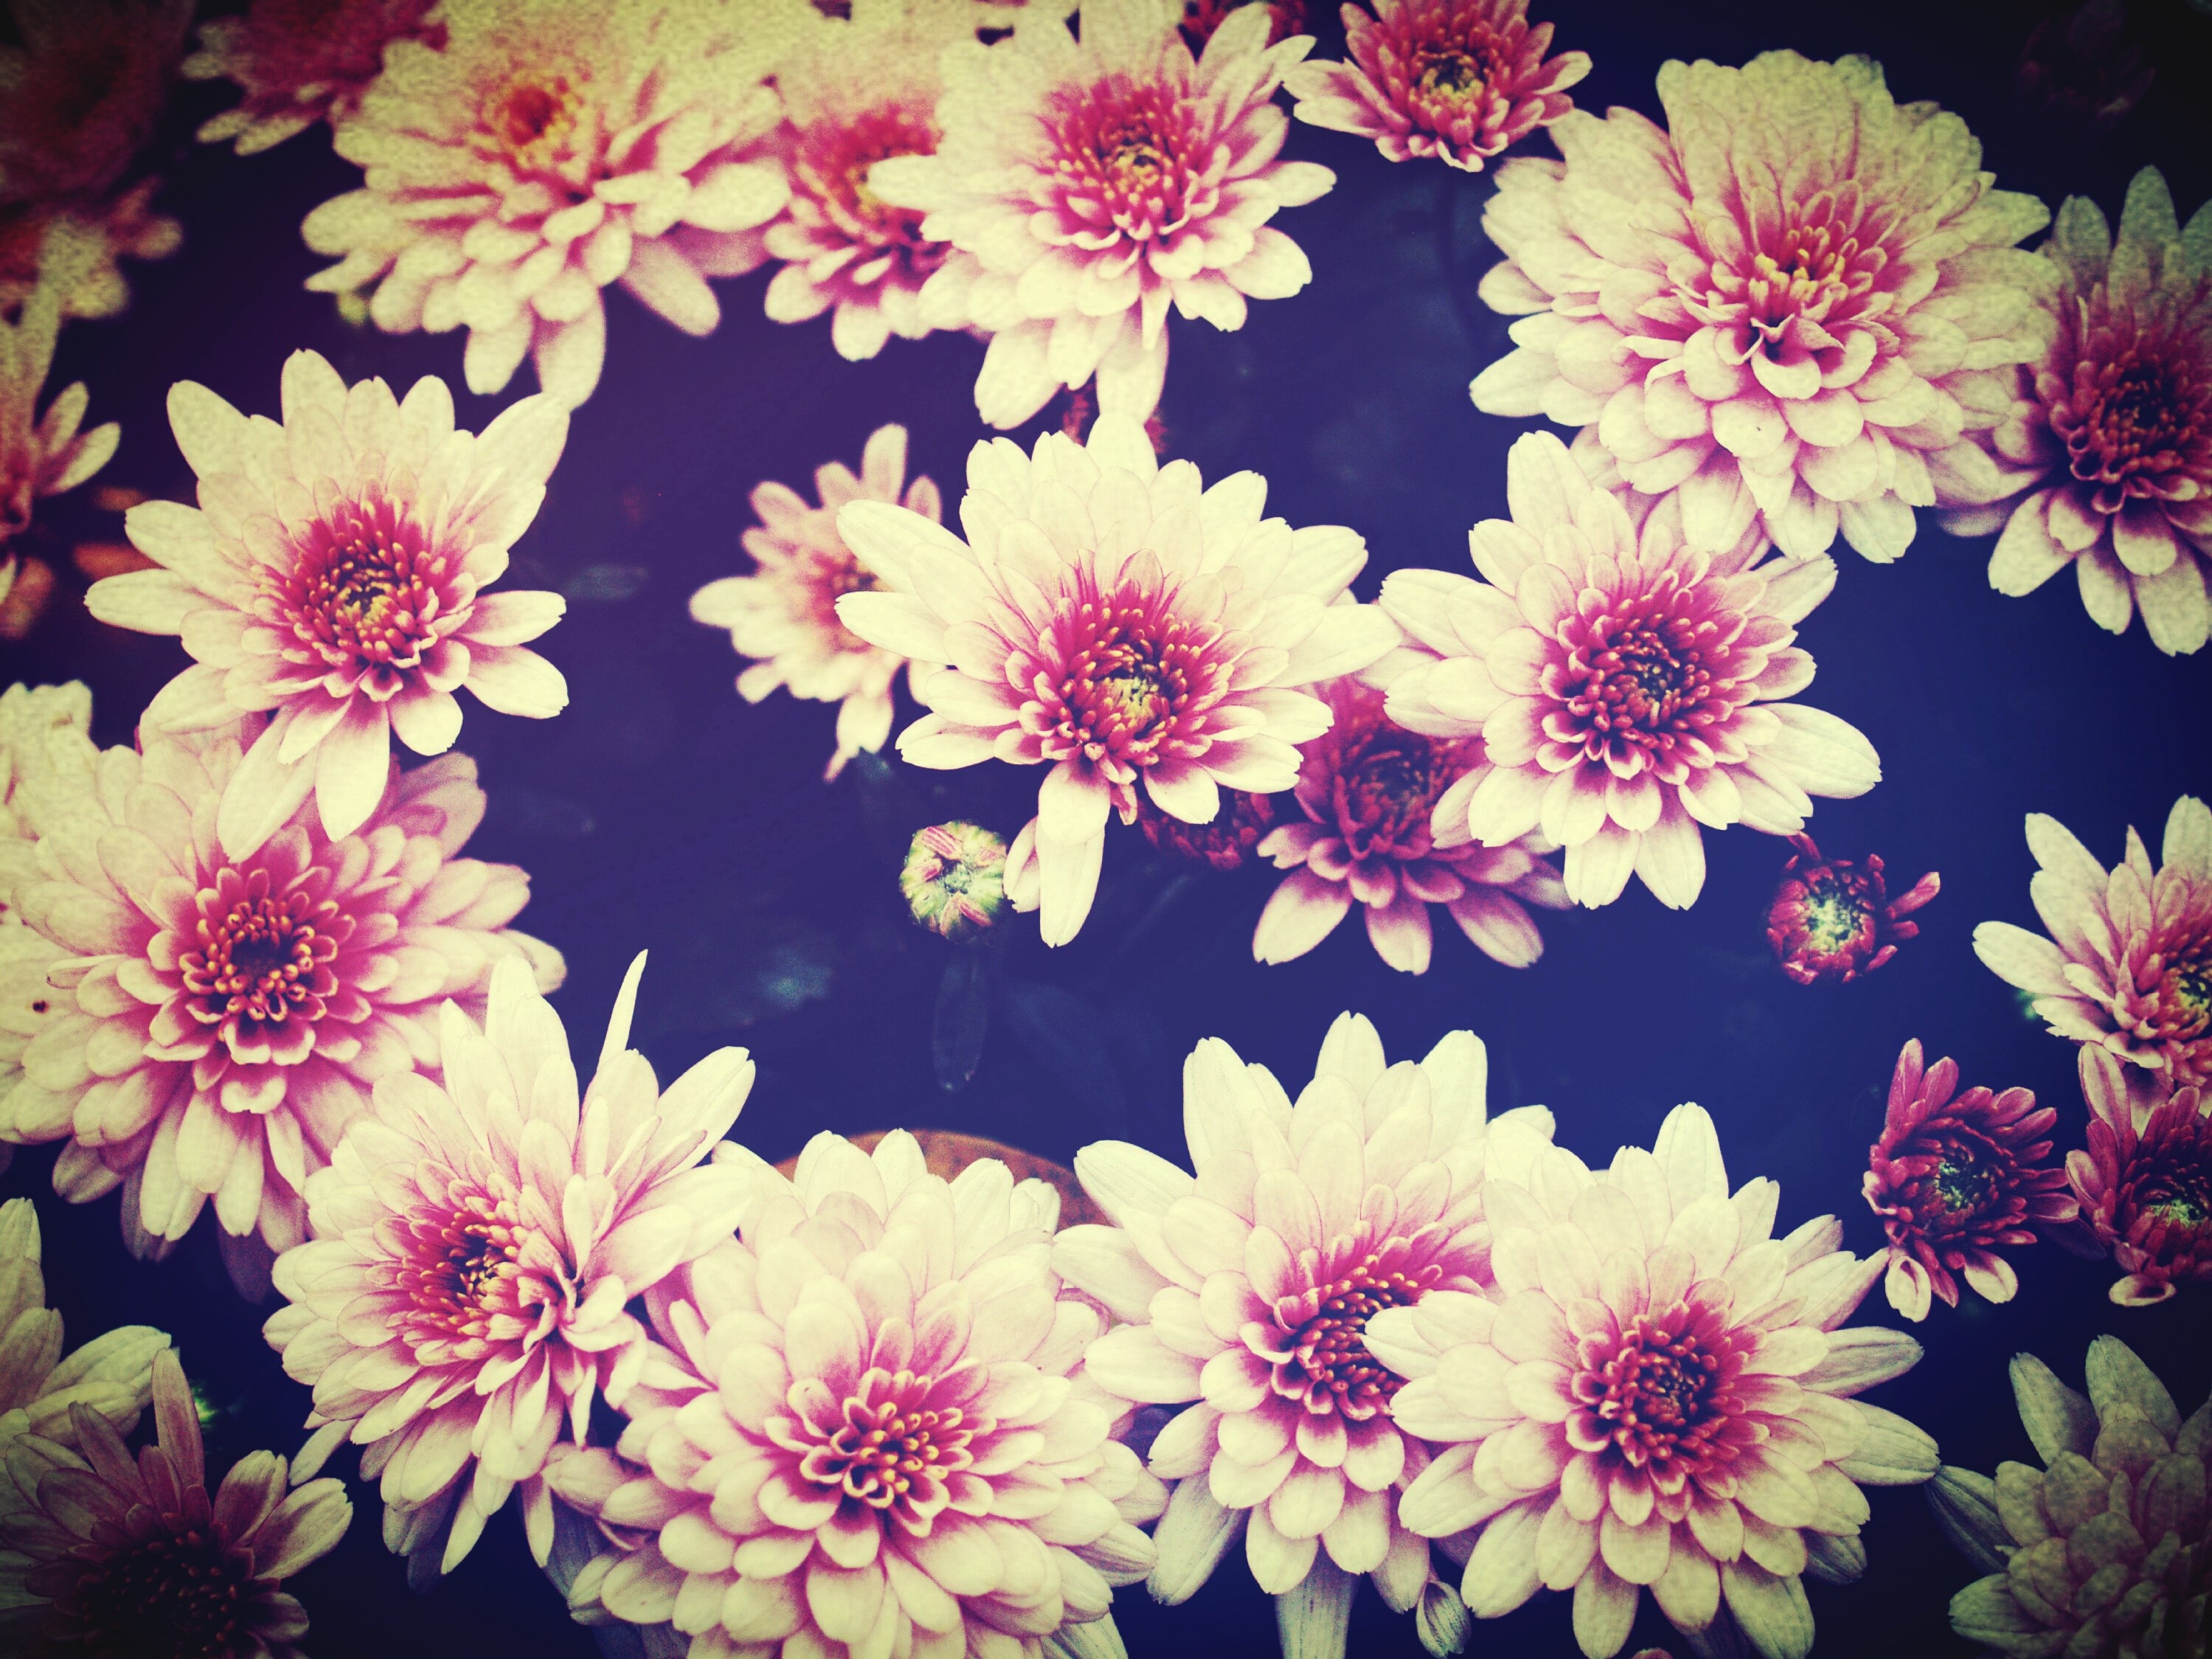
nature, outdoor, blossom, winter, light, blur, plant, sun, field, countryside, sunlight, cosmos, flower, petal, bloom, summer, wild, environment, orange, pollen, spring, green, shine, color, natural, fresh, calm, botany, blooming, colorful, yellow, garden, pink, flora, season, sunny, background, lovely, decorative, bright, wallpaper, nice, soft, pretty, detail, shiny, floristry, flowering plant, daisy family, land plant, chrysanths